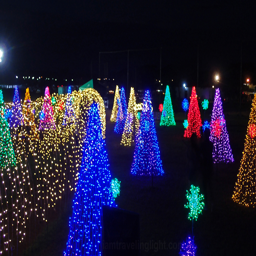
in photos videos christmas magic at the magical field of lights